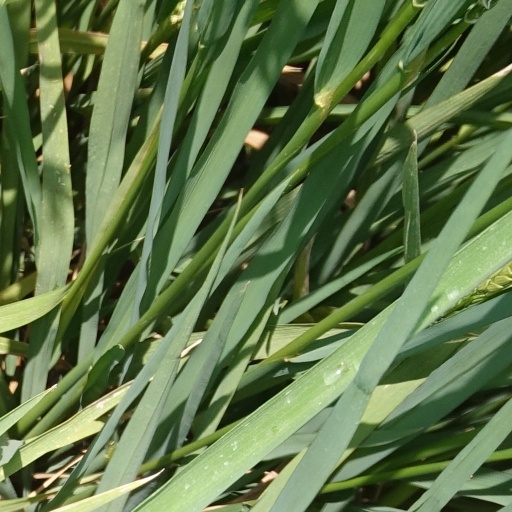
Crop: rice